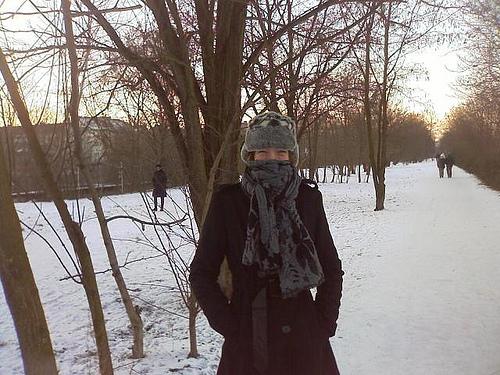
Weather: snow or frosty